Out of the Ordinary (play)

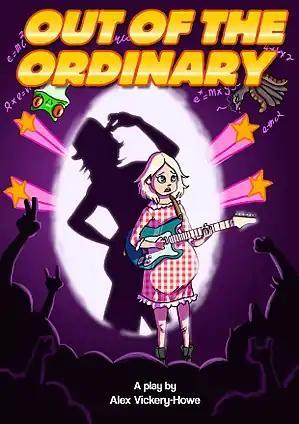
"Out of the Ordinary" cover

Out of the Ordinary is the fourth play by Alex Vickery-Howe following "A Stab in the Dark", "Once Upon a Midnight" and "Molly's Shoes". It was published by Currency Press in October 2016. The play "follows the story of Theodora Sprout, a perpetually defensive, cynical and uptight twenty-something desperate to escape her wild parents".